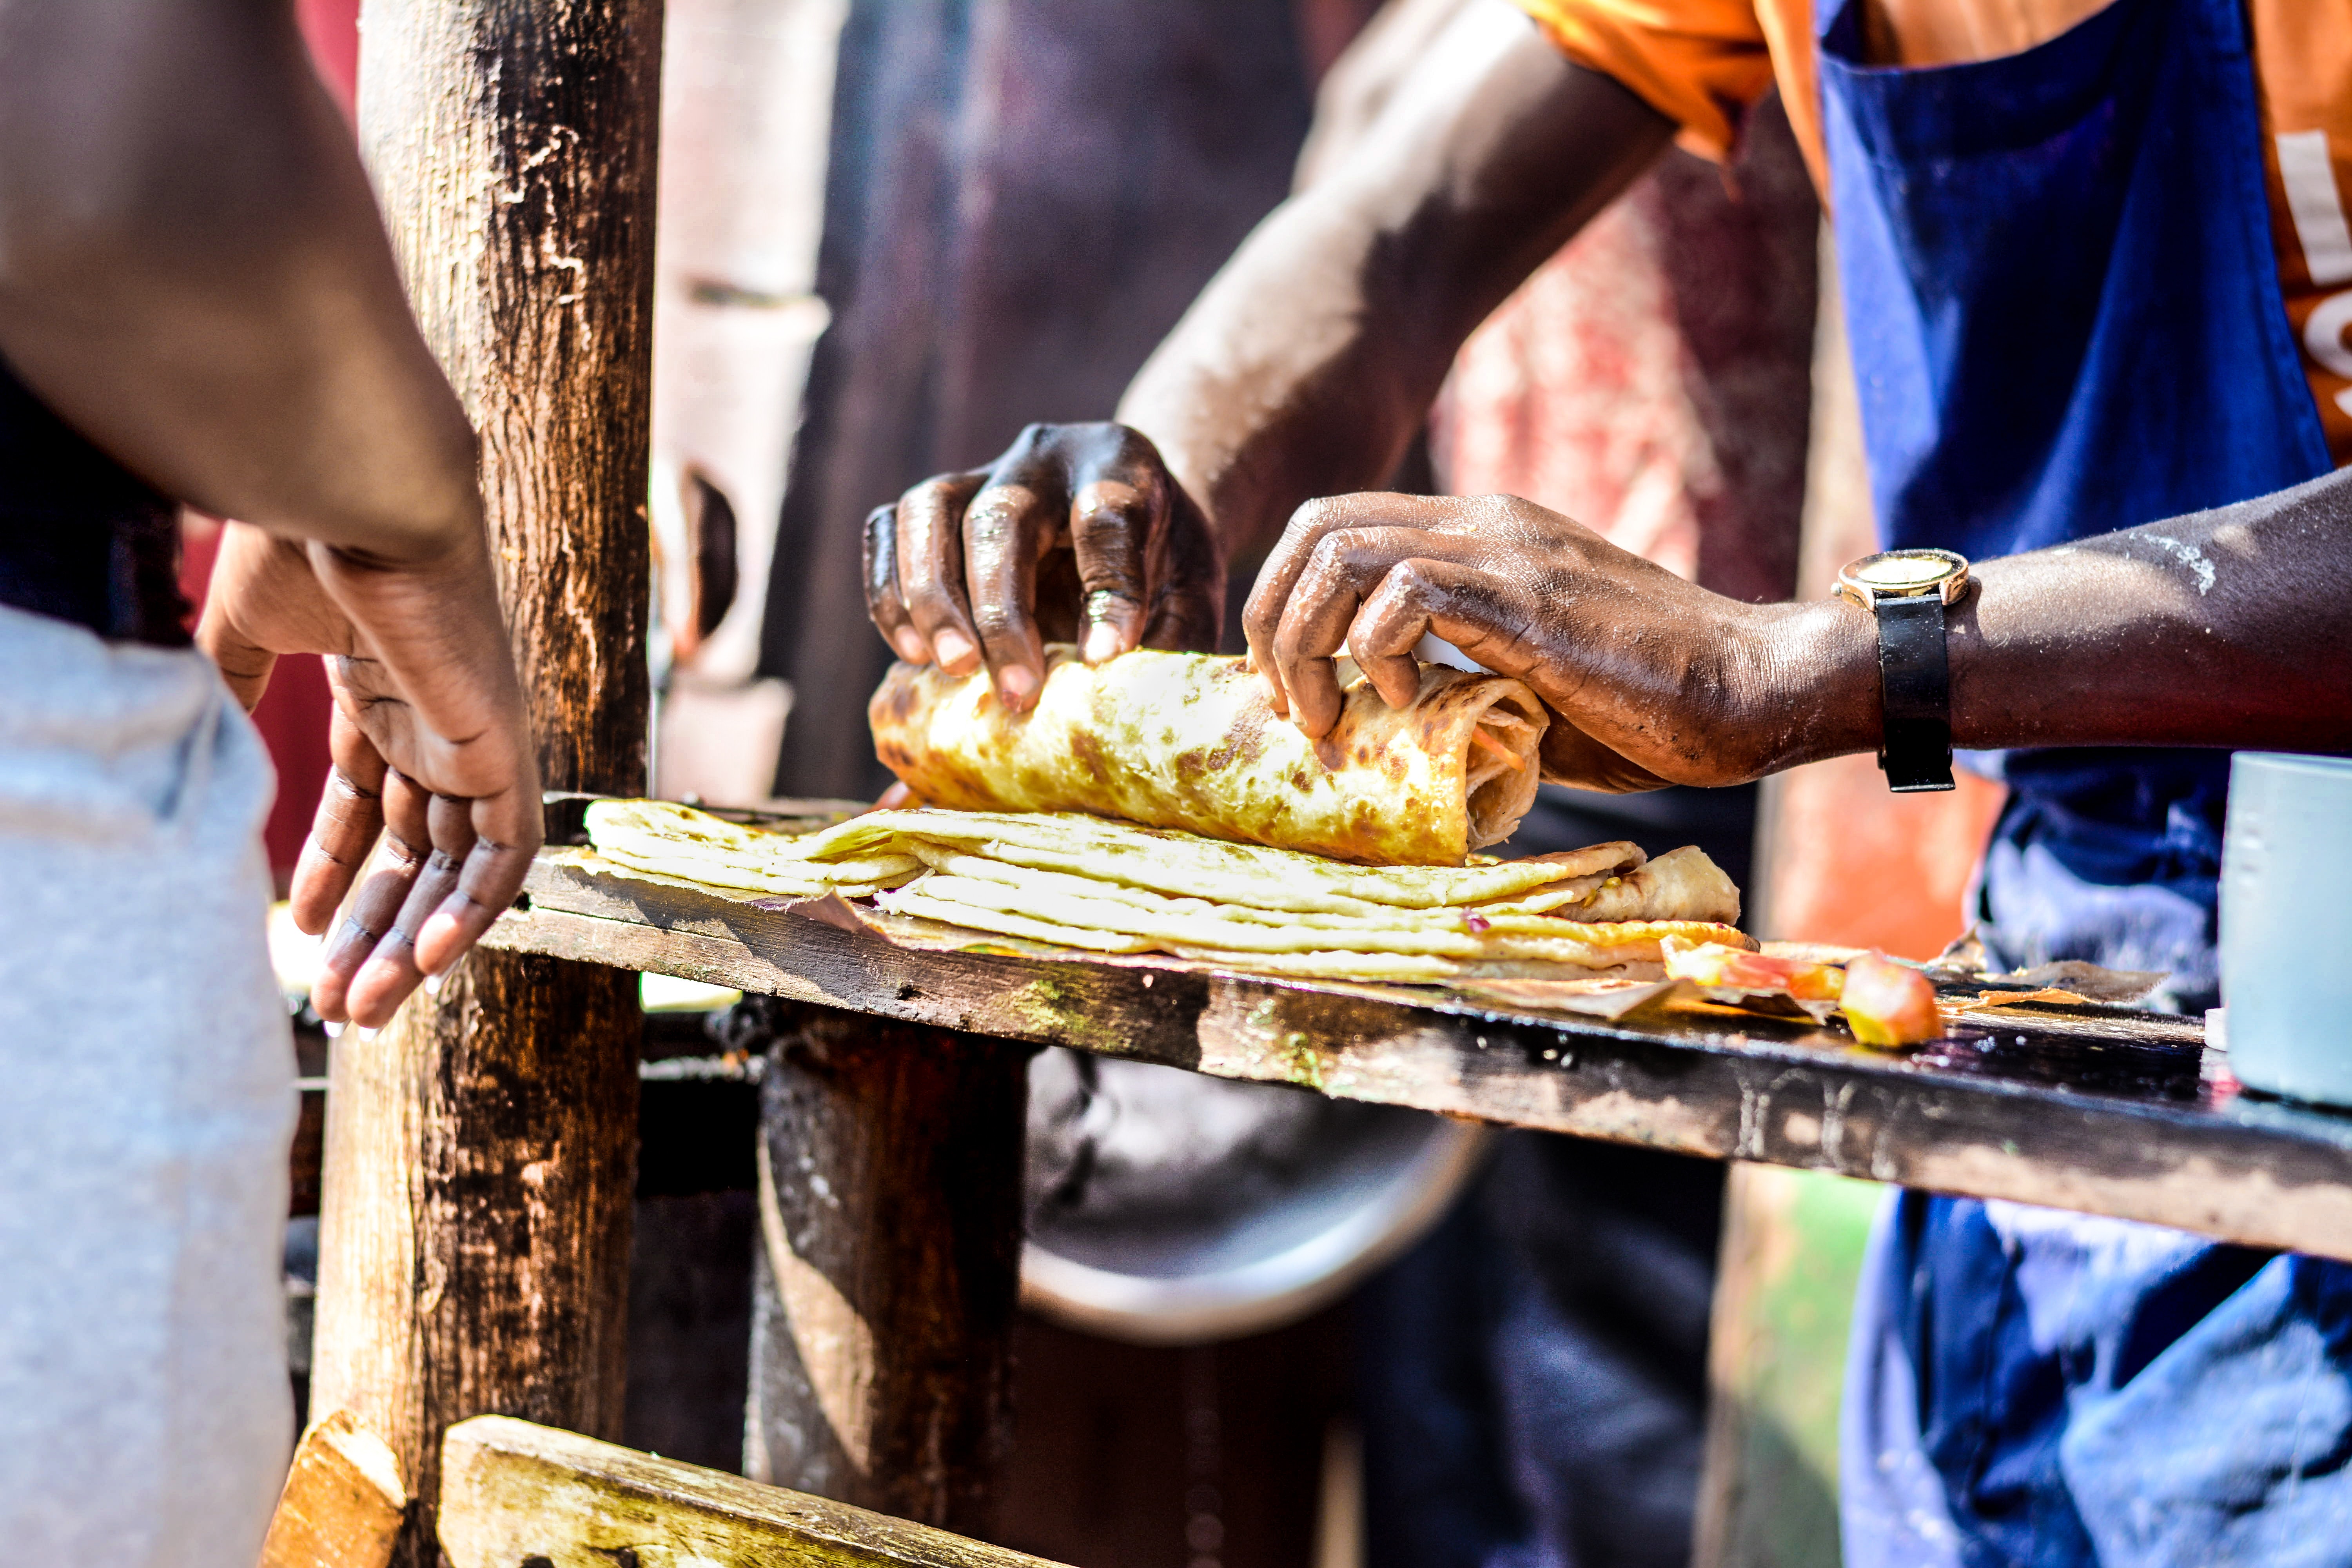
street food, food, cuisine, dish, finger food, chapati, mediterranean food, indian cuisine, flatbread, meat